Rugby union gameplay

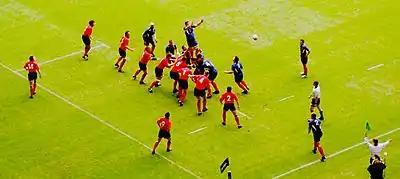
A lineout, just after the ball has been thrown in.

A scrum is a way of restarting the game safely and fairly after a minor infringement. It is awarded when the ball has been knocked or passed forward, when a player is accidentally offside, or when the ball is trapped in a ruck or maul with no realistic chance of being retrieved. A team may also opt for a scrum if awarded a penalty. It is also awarded to the passing or kicking team if the ball hits the referee.